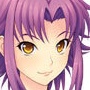
Portrait style: Anime Portrait